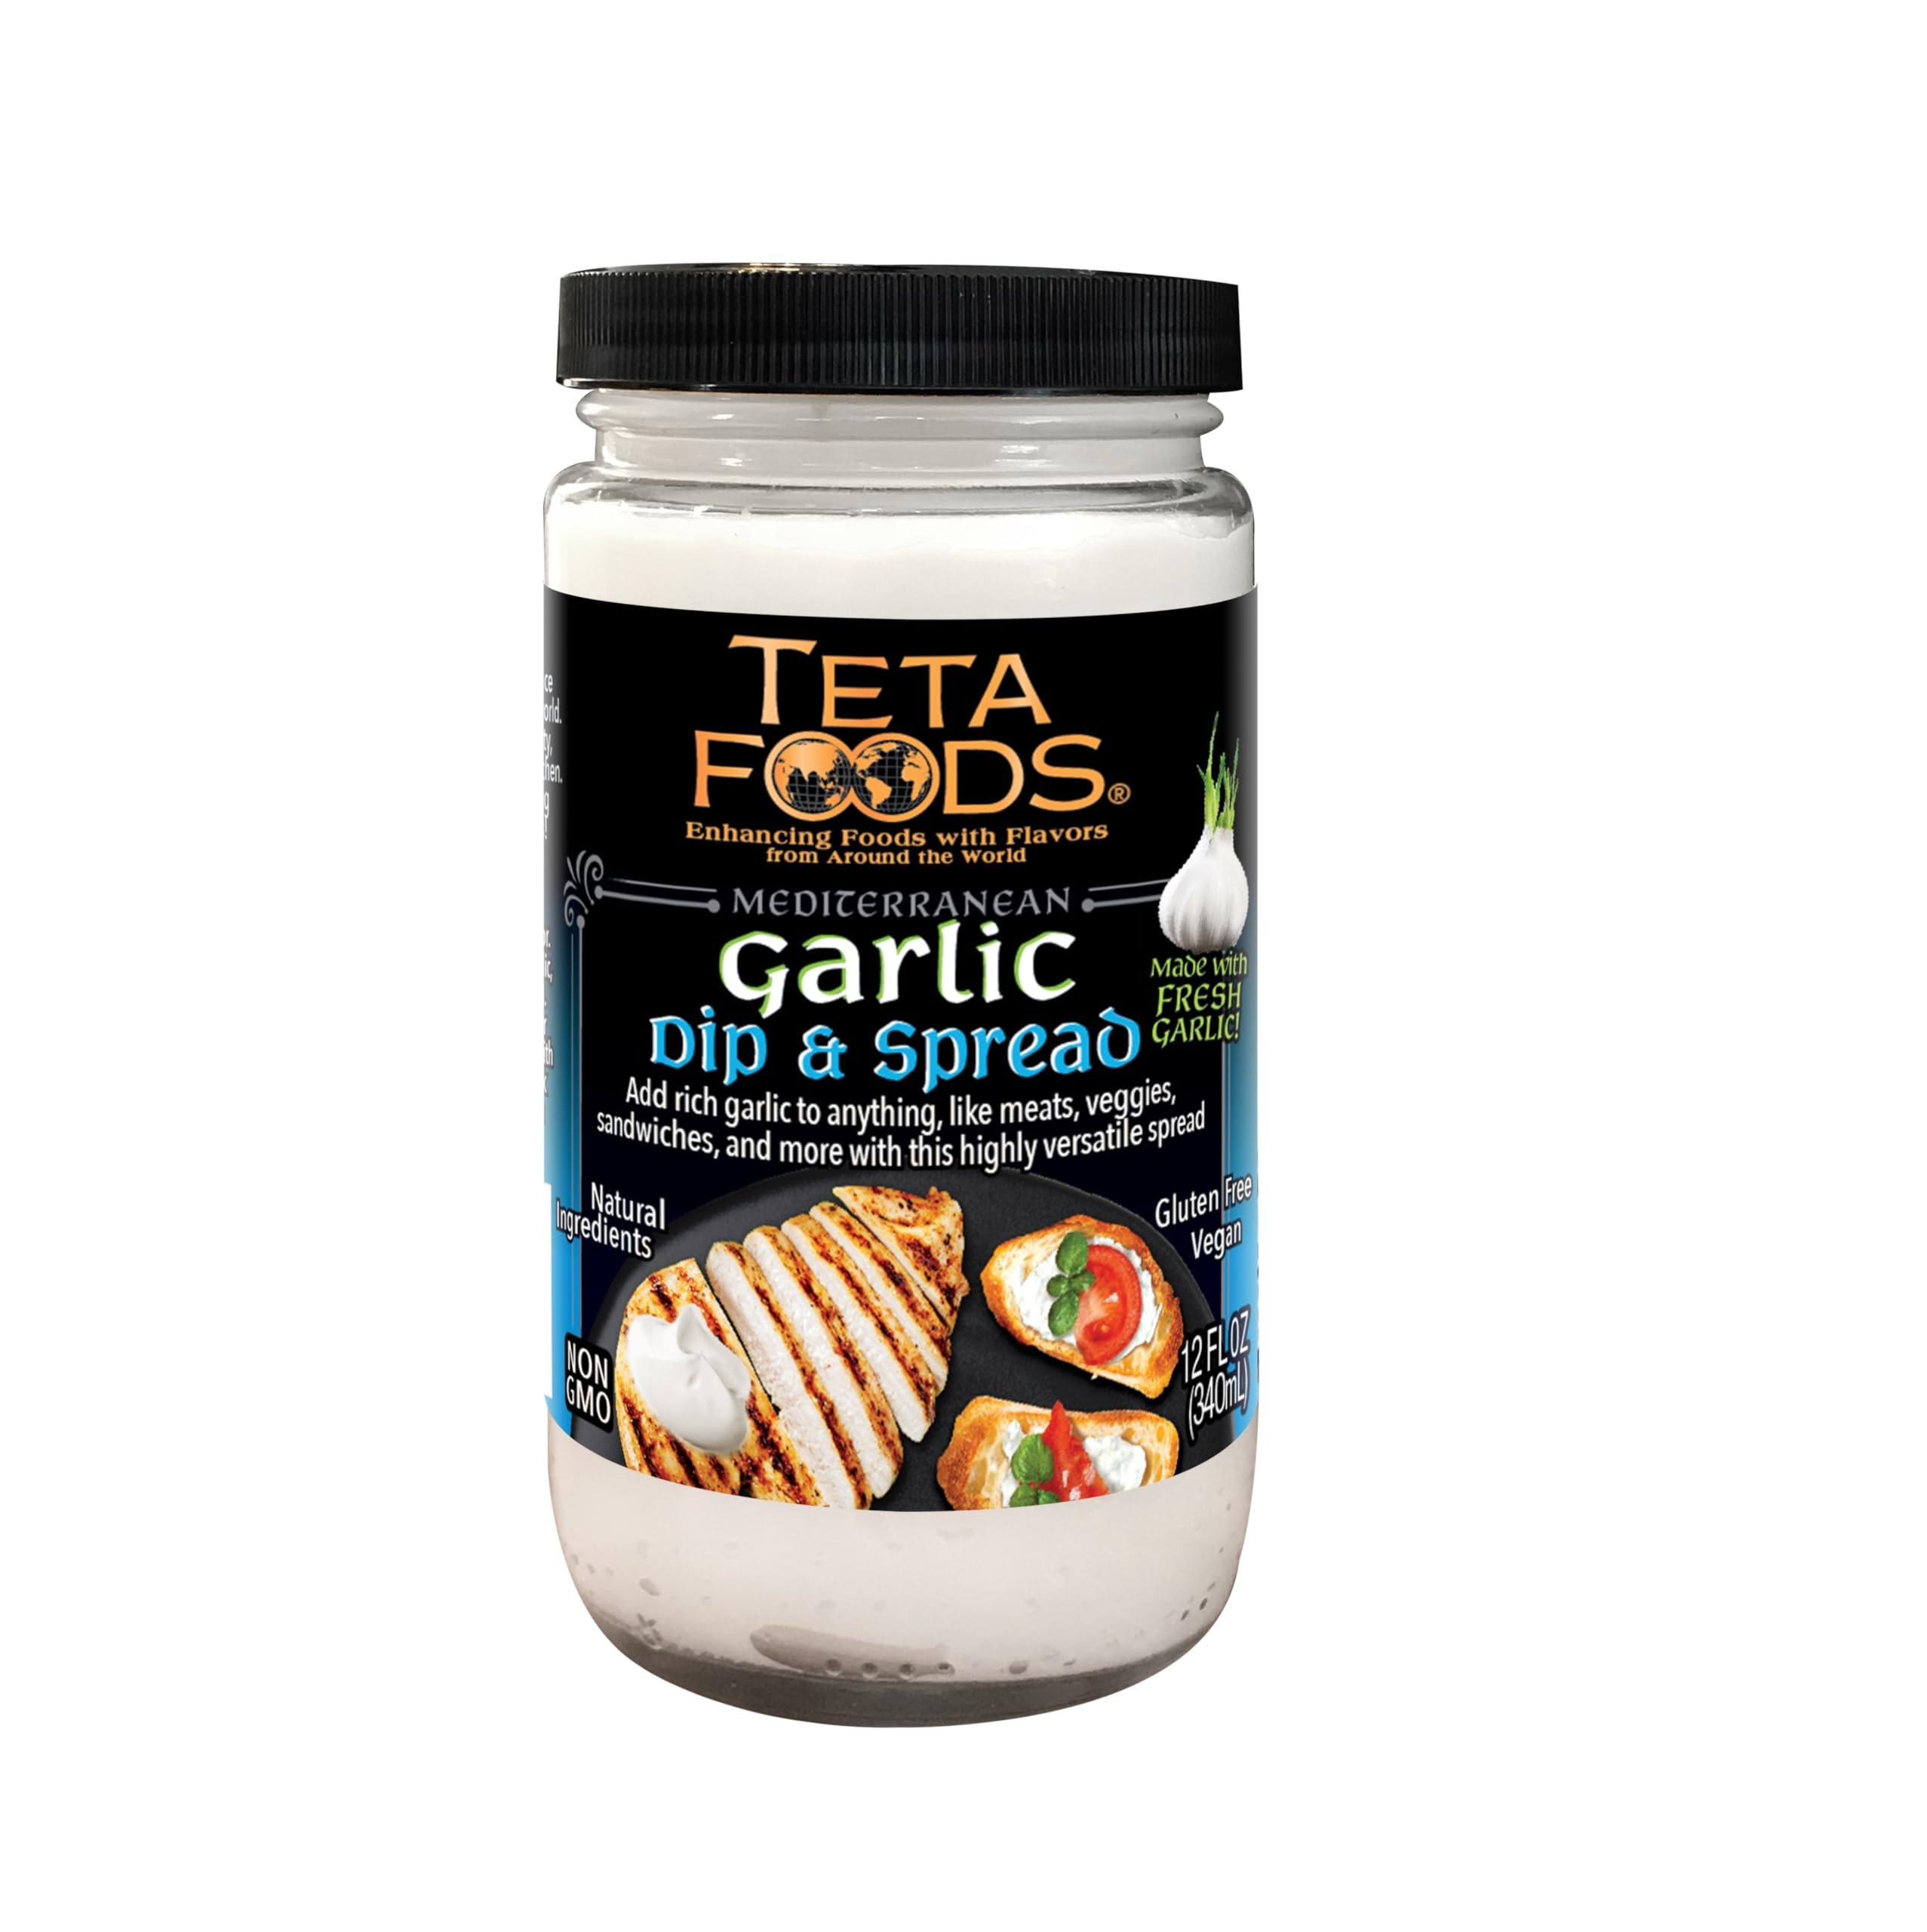
Item Name: Mediterranean Garlic Dip & Spread 12 oz - Toum (1)
Bullet Point 1: Garlic Dip & Spread made with fresh garlic
Bullet Point 2: Great on Chicken Shawarma, Shish Tawook, and Chicken Kabob wrap
Bullet Point 3: Natural ingredients, Non-GMO, Gluten free, Vegan
Bullet Point 4: Shelf life of 360 days from the date of production
Bullet Point 5: Non_-GMO Project Verified
Product Description: Mediterranean garlic dip and spread, vegan, great substitute to mayonnaise with garlic flavor, natural ingredients, gluten free, no cholesterol, no hydrogenated oil. Very popular spread and dip at Mediterranean, restaurants, Complimentary product to use with Teta Foods Shawarma and Shish Tawook marinades
Value: 12.0
Unit: Fl Oz

Price: 4.98